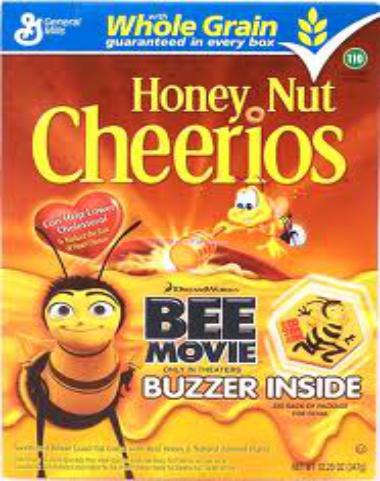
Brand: Cheerios
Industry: Food